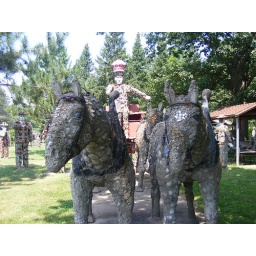
We went to this cool park in Phillips Wisconsin everthing is glass and rocks !!